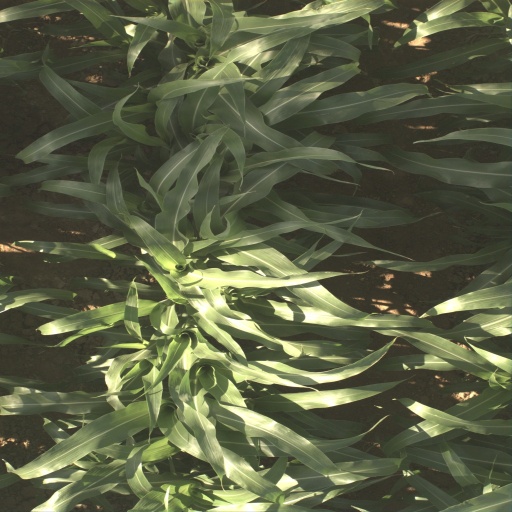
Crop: sorghum